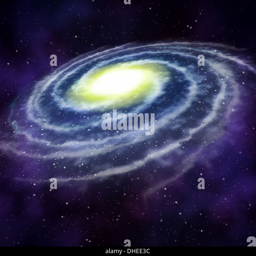
illustration of a spiral galaxy in deep space